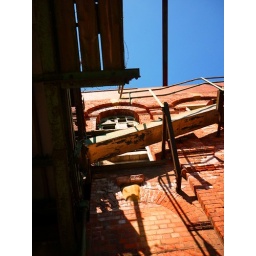
Old fish processing plant in Grimsby.